M.S. Dhoni: The Untold Story

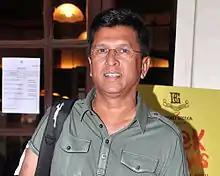
Kiran More ("pictured") trained Rajput in cricket for four months.

He found it difficult to get Dhoni's mannerisms right. He said that he did not pretend to be Dhoni, but actually felt like the cricketer while essaying the title role. In order to prepare for his role, he had to go through an exhaustive prolonged training for a period of 18 months before shooting began and watched his videos for hours, to a point that he subconsciously started picking up some of his traits. For instance, in order to grasp Dhoni's trademark "Helicopter shot," the team would carefully analyse it and fix the bowling machine into one spot and then play the same shot at least 200 to 300 times a day for a week to a point that it came naturally to him. He also met Dhoni thrice before filming commenced. Former wicketkeeper Kiran More personally coached Rajput for thirteen months, including wicket-keeping and batting before he started learning Dhoni's body language. He practiced for four hours, starting at 6:00 every morning. Rajput described More as a "tough taskmaster," who treated him like a professional cricketer rather than an actor. Dhoni's batting style was scientifically analysed, learnt and practised and an analyst was called on board for this. Training sessions were recorded and compared with the cricketer's real game. It took a further six months for Rajput to feel confident that he looked and played like Dhoni.